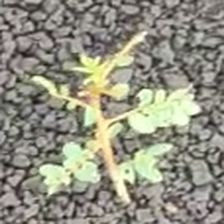
Weed species: Moti_dudhi(Euphorbia_geneculata_L)